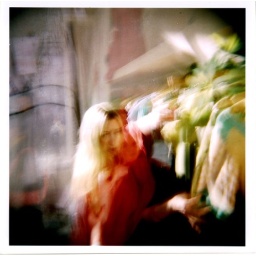
katie shopping for odd but beautiful clothes in notting hill. looks like a painting. taken with my plastic holga